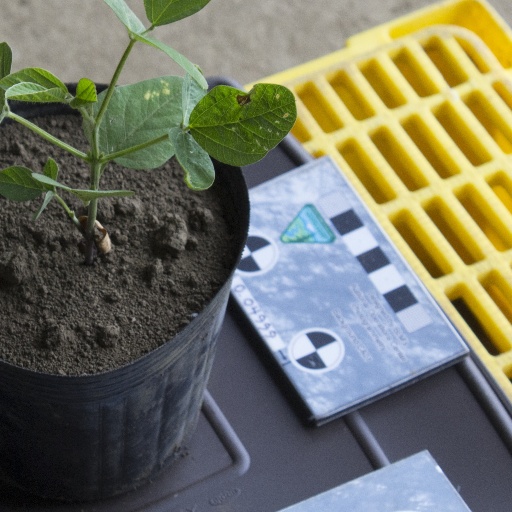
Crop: soybean